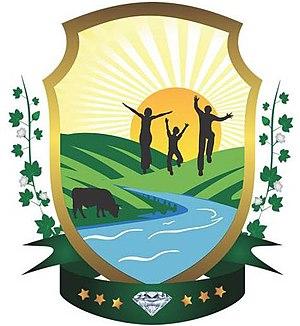
Solonópole est une municipalité brésilienne de l’État du Ceará. En 2010, elle compte 17 657 habitants.